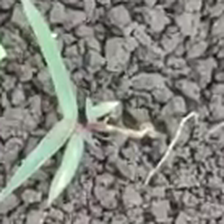
Weed species: Digitaria_SP_(Digitaria Sanguinalis )